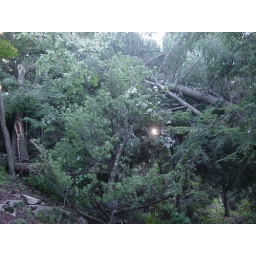
Ugh. The pod of trees and the huge pine all fell in on the same pile of trees.